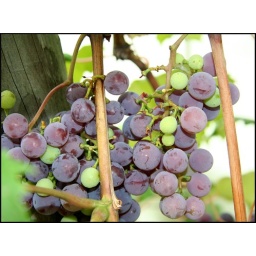
red &amp;amp; green grapes outside Tomasello Winery tasting room in Smithville